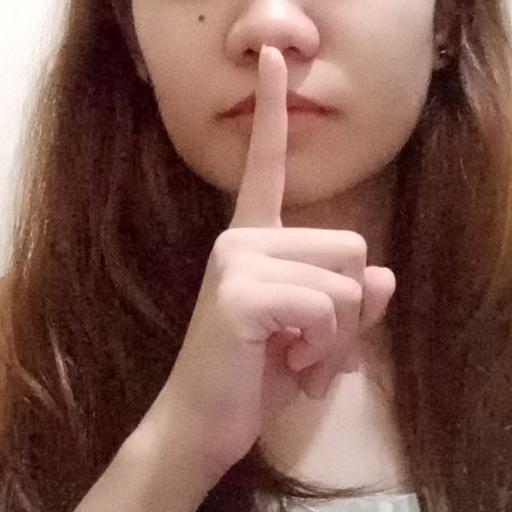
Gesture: mute